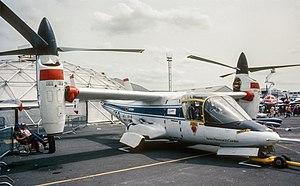
Bell XV-15 N702NA au Salon du Bourget 1981